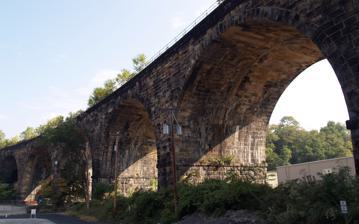
Building: Brilliant Cutoff Viaduct of the Pennsylvania Railroad
Country: United States of America
Year built: 1902
Historic site in Pennsylvania, USA Brilliant Cutoff Viaduct of the Pennsylvania Railroad Location Along Washington Boulevard, Lincoln-Lemington-Belmar / Homewood , Pittsburgh, Pennsylvania , USA Coordinates 40°27′44″N 79°54′18″W / 40.46222°N 79.90500°W / 40.46222; -79.90500 Built 1902 Architect William H. Brown Pittsburgh Landmark – PHLF Designated 2003 Location of Brilliant Cutoff Viaduct of the Pennsylvania Railroad in Pittsburgh The Brilliant Cutoff Viaduct of the Pennsylvania Railroad is located along Washington Boulevard in the Lincoln-Lemington-Belmar / Homewood neighborhoods of Pittsburgh, Pennsylvania . It carries the Brilliant Branch , a small connector railway, and was built in 1902.  It was added to the List of Pittsburgh History and Landmarks Foundation Historic Landmarks in 2003. See also List of bridges documented by the Historic American Engineering Record in Pennsylvania References